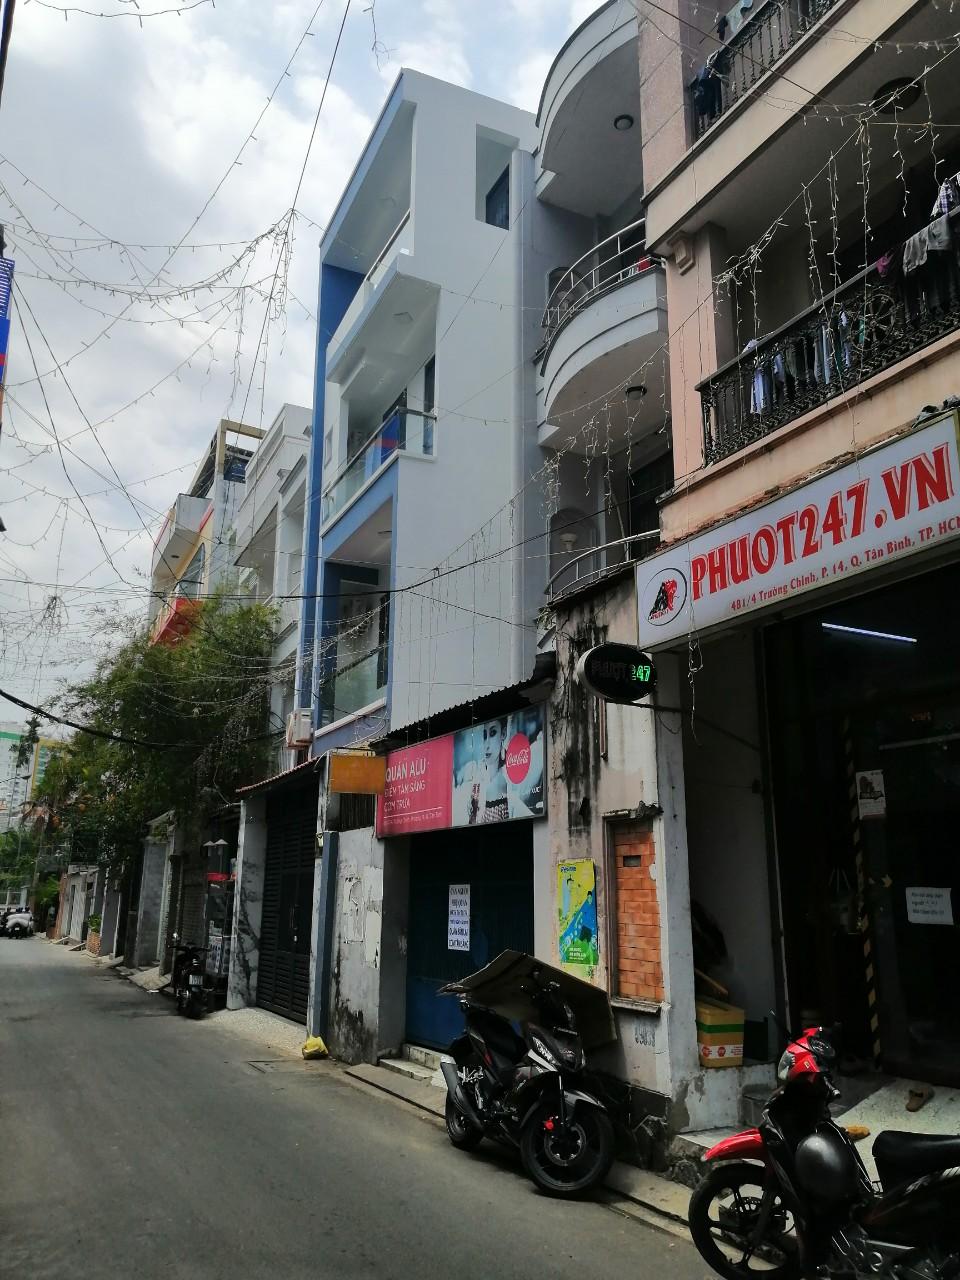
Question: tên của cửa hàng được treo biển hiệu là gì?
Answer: tên của cửa hàng được treo biển hiệu là phuot247. vn